Underreamer

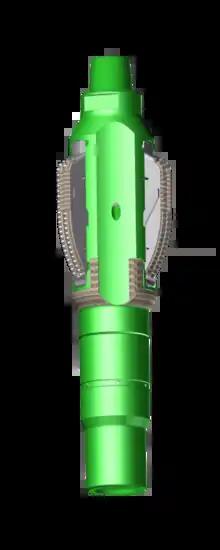
Compact block-type PDC underreamer (Drillstar Z-Reamer)

An underreamer is a device used to enlarge the borehole below an existing casing or restriction, during a well drilling operation.